Slate industry in the Nantlle Valley

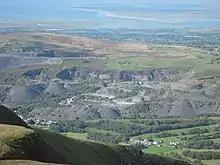
Pen-yr-Orsedd quarry seen from Mynydd Tal-y-Mignedd

There were considerable difficulties involved in raising slate from the pits and in keeping them free from water, and the ingenious ways which were found to solve these problems, including blondins, chain inclines, powered rail inclines and vast revetments, are some of the principal reasons why the slate quarrying remains in this area, many of which are unique, are so important. Some of the principal features include the 1906 Cornish beam-engine at Dorothea, a unique survival in Wales, the mill and a number of pyramids, also unique, and the blondins at Pen-yr-Orsedd quarry.